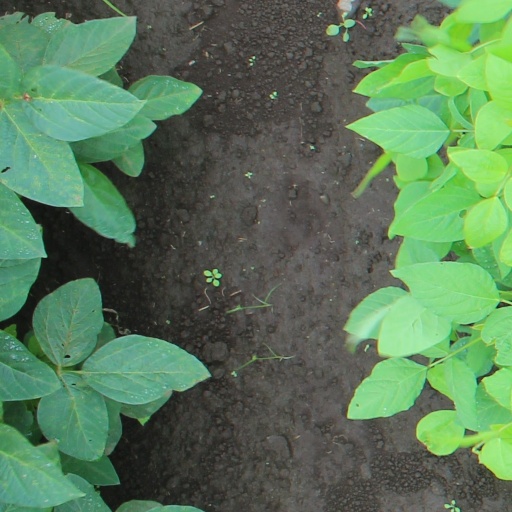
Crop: soybean